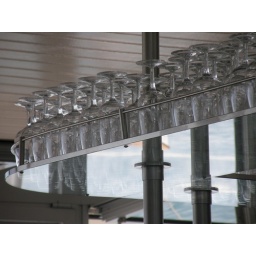
wine glasses over the bar of &amp;quot;La Suisse&amp;quot; - you can see a reflection of the lake in the bottom of the shelf.